Valiha

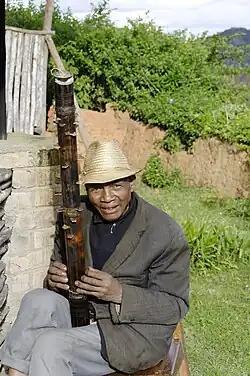
A valiha player in Ambohimahasoa, central Madagascar

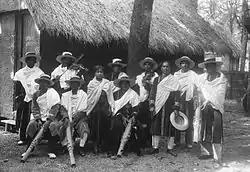
Valiha orchestra at the Paris World Exposition of 1931

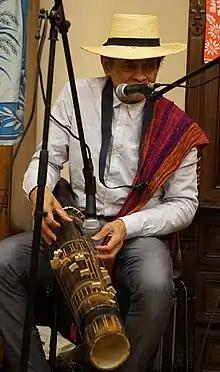
Valiha with larger diameter bamboo tube

The valiha is a tube zither from Madagascar made from a species of local bamboo; it is considered the "national instrument" of Madagascar. The term is also used to describe a number of related zithers of differing shapes and materials.